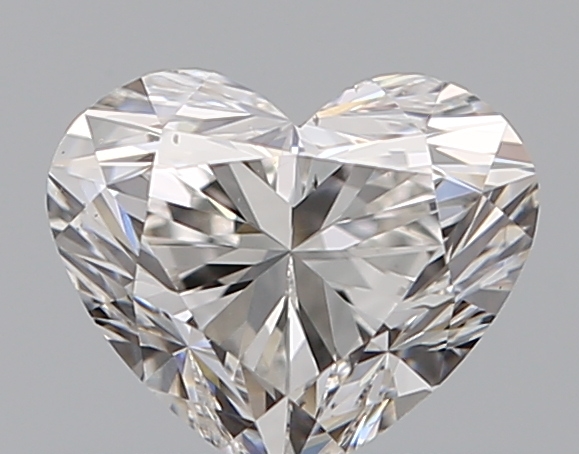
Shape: heart
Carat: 0.5
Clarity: VS2
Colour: G
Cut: EX
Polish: EX
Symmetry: VG
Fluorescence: N
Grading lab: GIA
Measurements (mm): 4.68 x 5.52 x 3.34